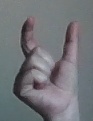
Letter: nun